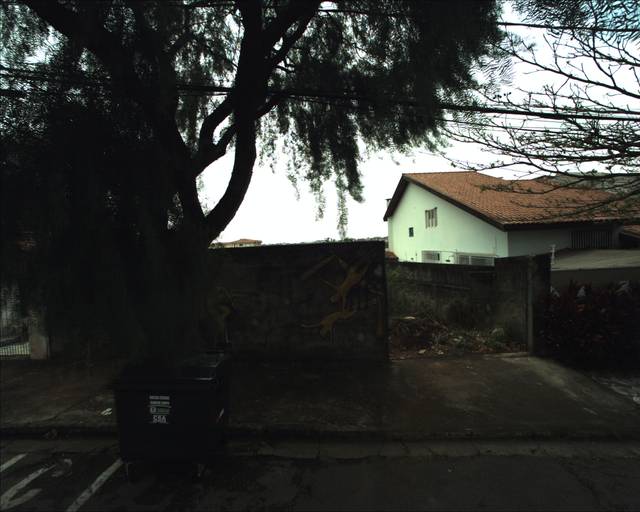
Region: Brazil
Coordinates: -23.503, -47.493